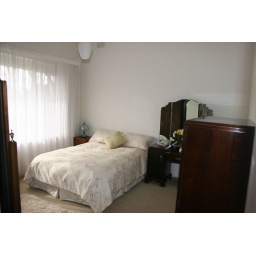
First bedroom in the frontof the house